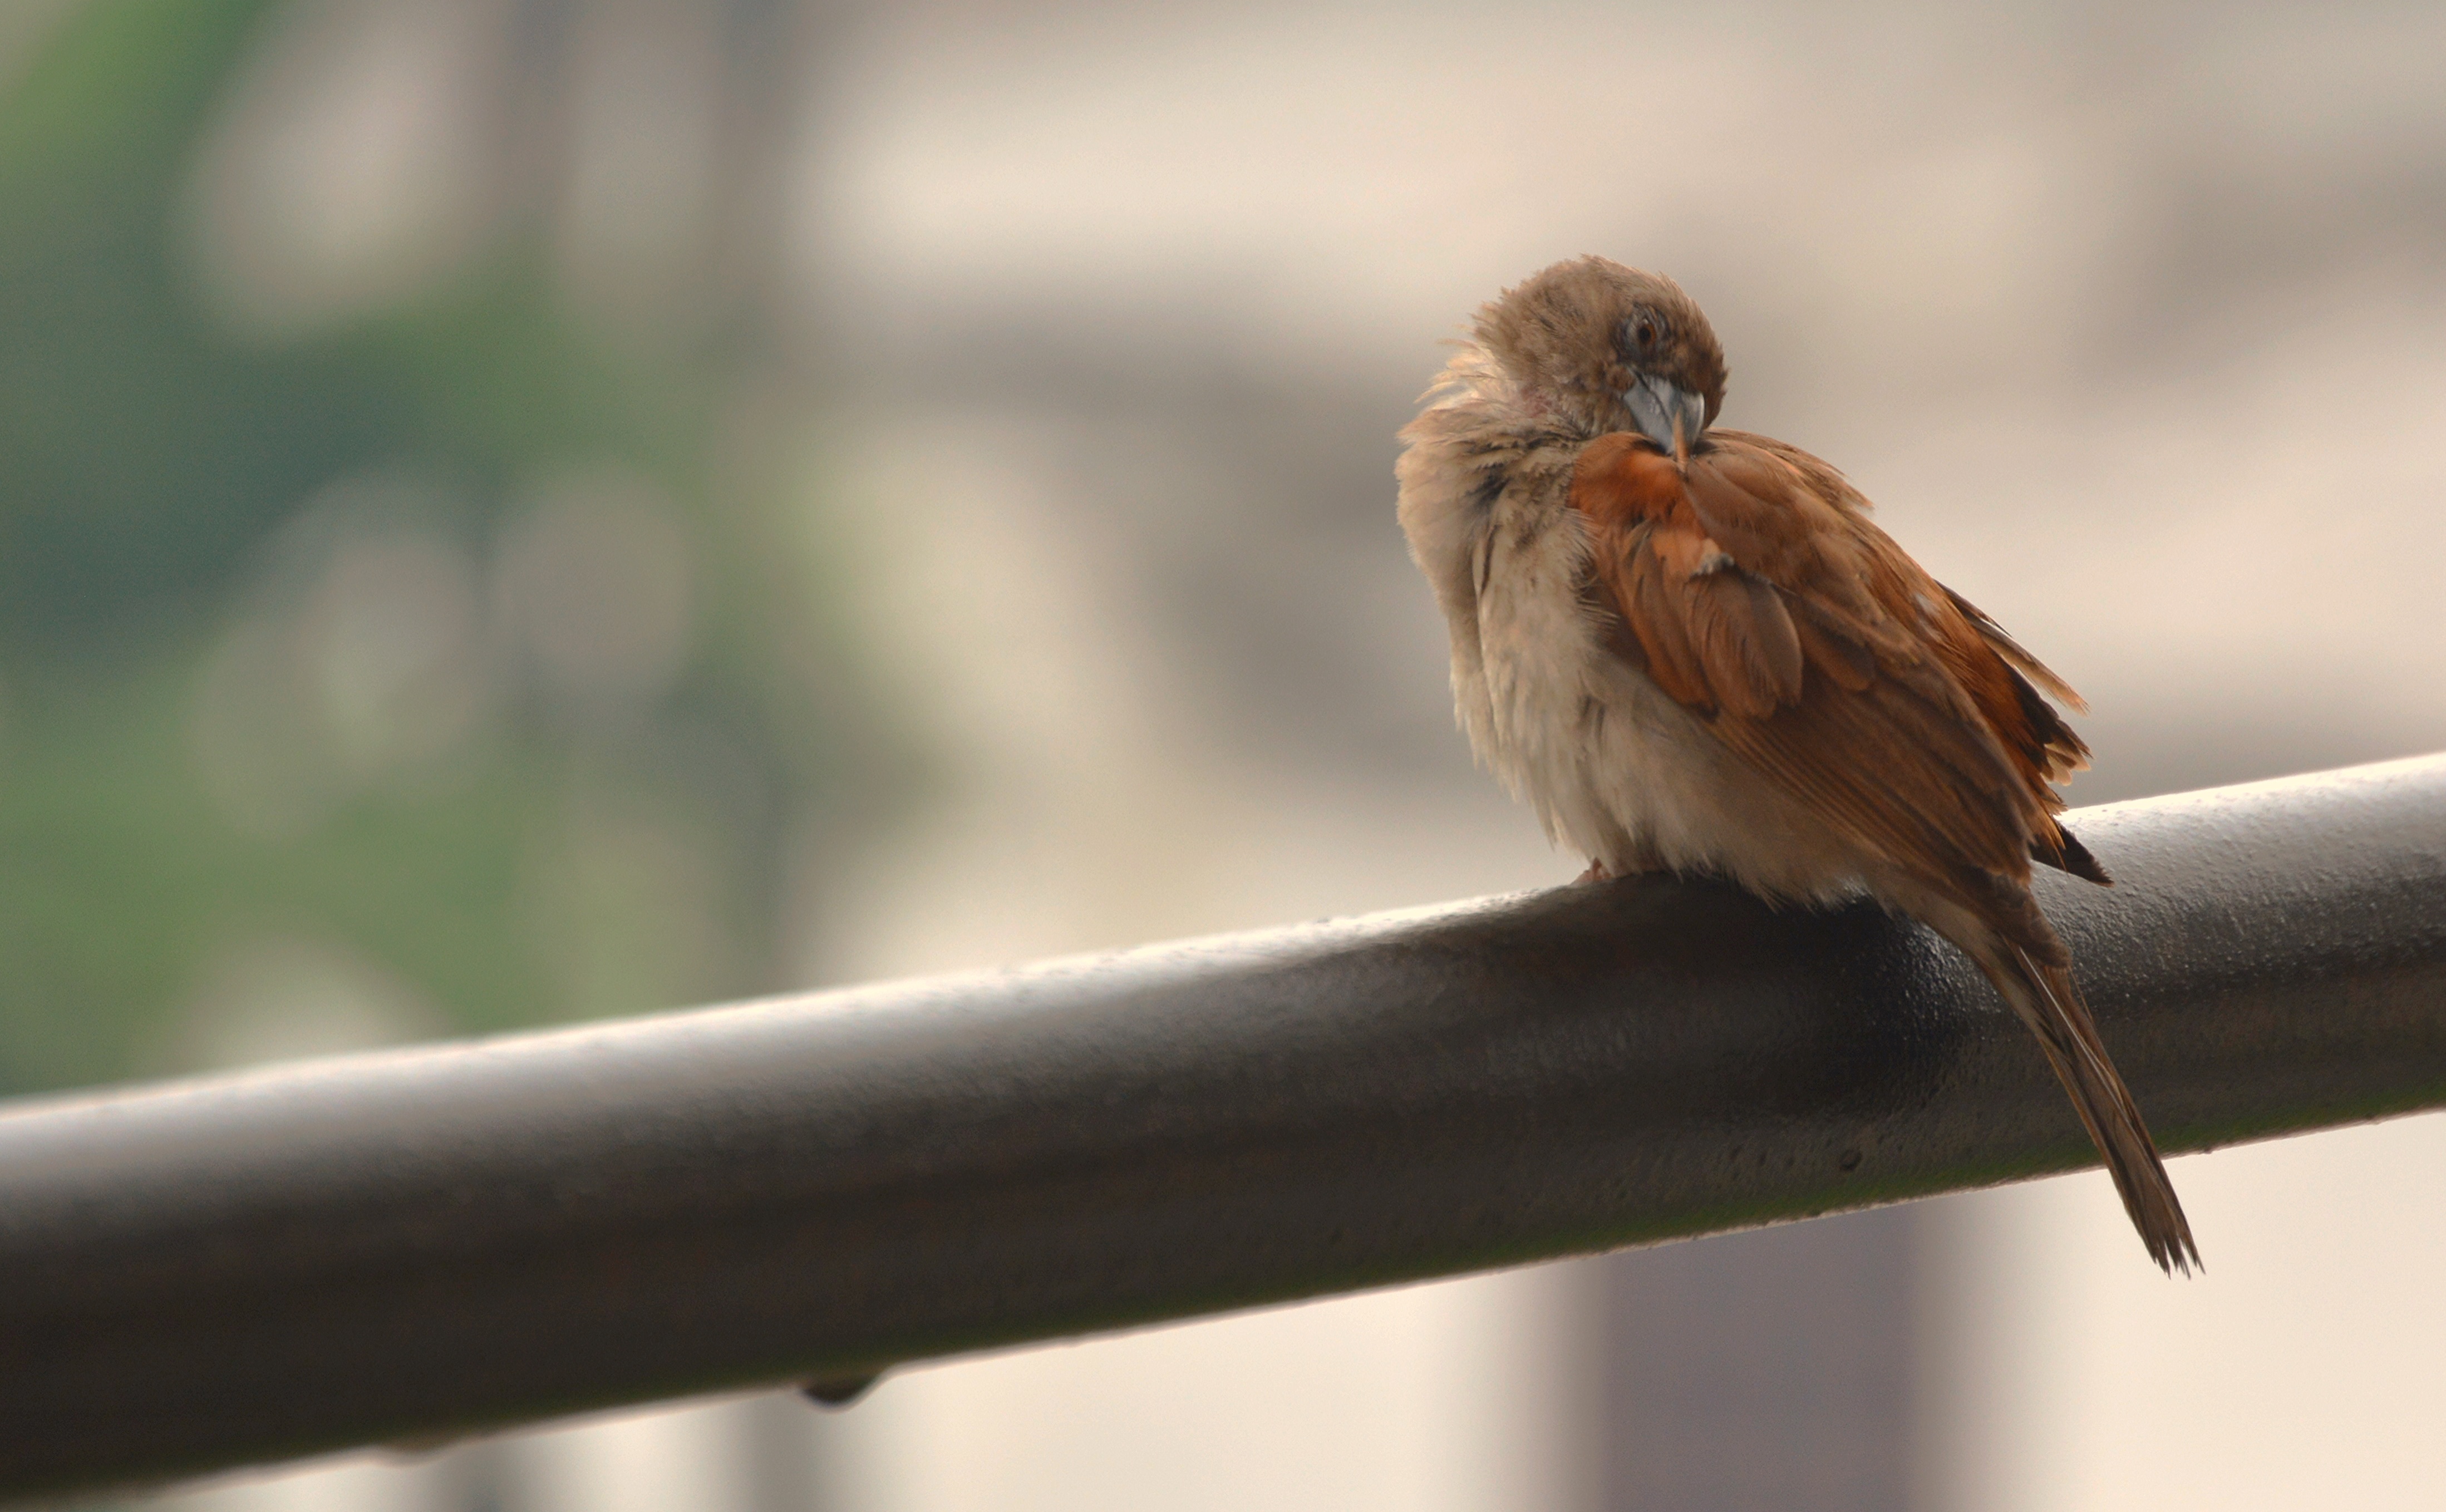
branch, bird, wing, wildlife, beak, fauna, close up, vertebrate, sparrow, finch, house sparrow, old world flycatcher, perching bird